Reactions to the 1989 Tiananmen Square protests and massacre

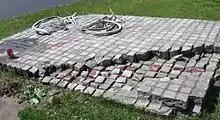
A memorial in the Polish city of Wrocław depicting a destroyed bicycle and a tank track is a symbol of the Tiananmen Square protests

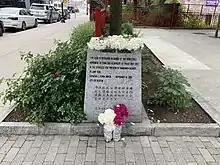
Tiananmen Memorial at Chinatown, Boston.

The CCP, under the leadership of Premier Li Peng and Party General Secretary Jiang Zemin, sought to minimize the impact of the Tiananmen Square Massacre on China's international image. They gave multiple "reassuring public speeches" in an attempt to avoid the loss of Most Favoured Nation trade status with the United States as well as to alter the opinion of overseas Chinese. Beijing offered inducements to the overseas Chinese intellectuals that lead the overseas pro-democratic movements, attempting to regain their loyalty. Many overseas Chinese, however, view the 1989 Tiananmen Square protests and massacre as yet another example of communist repression in a long string of similar incidents.